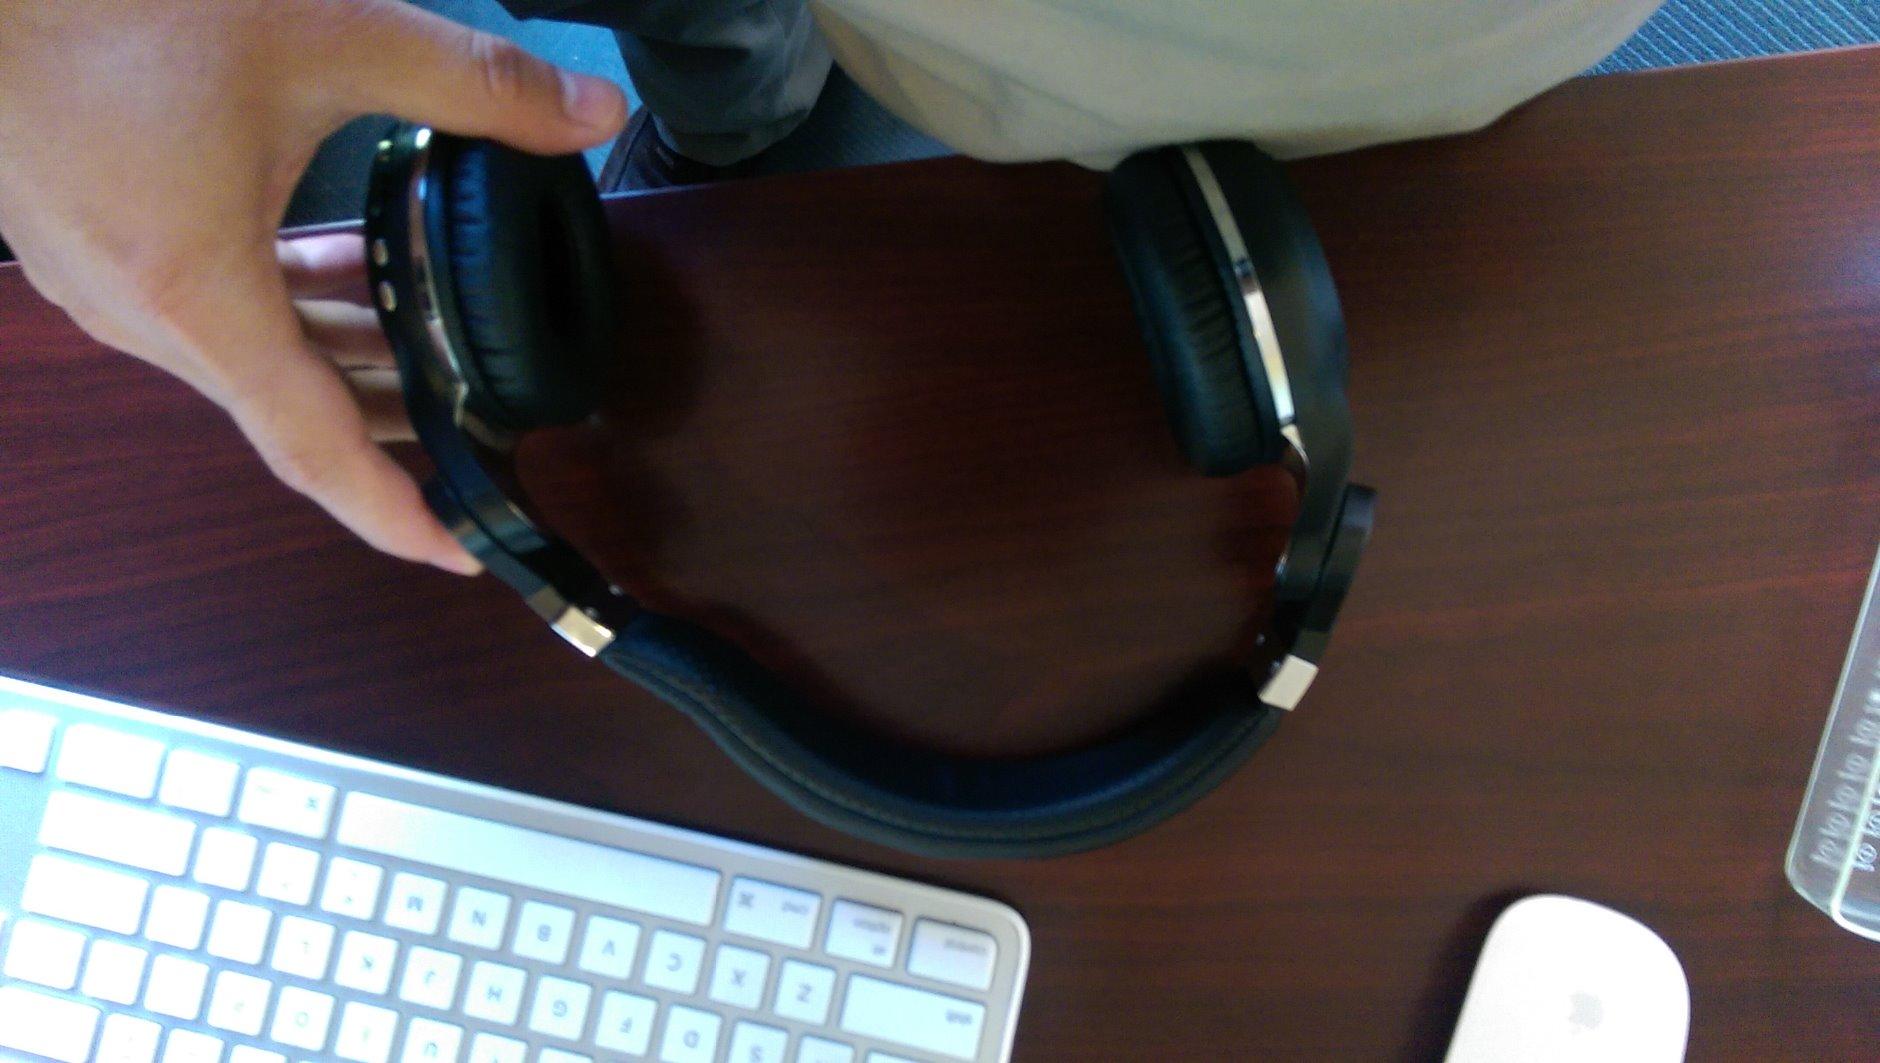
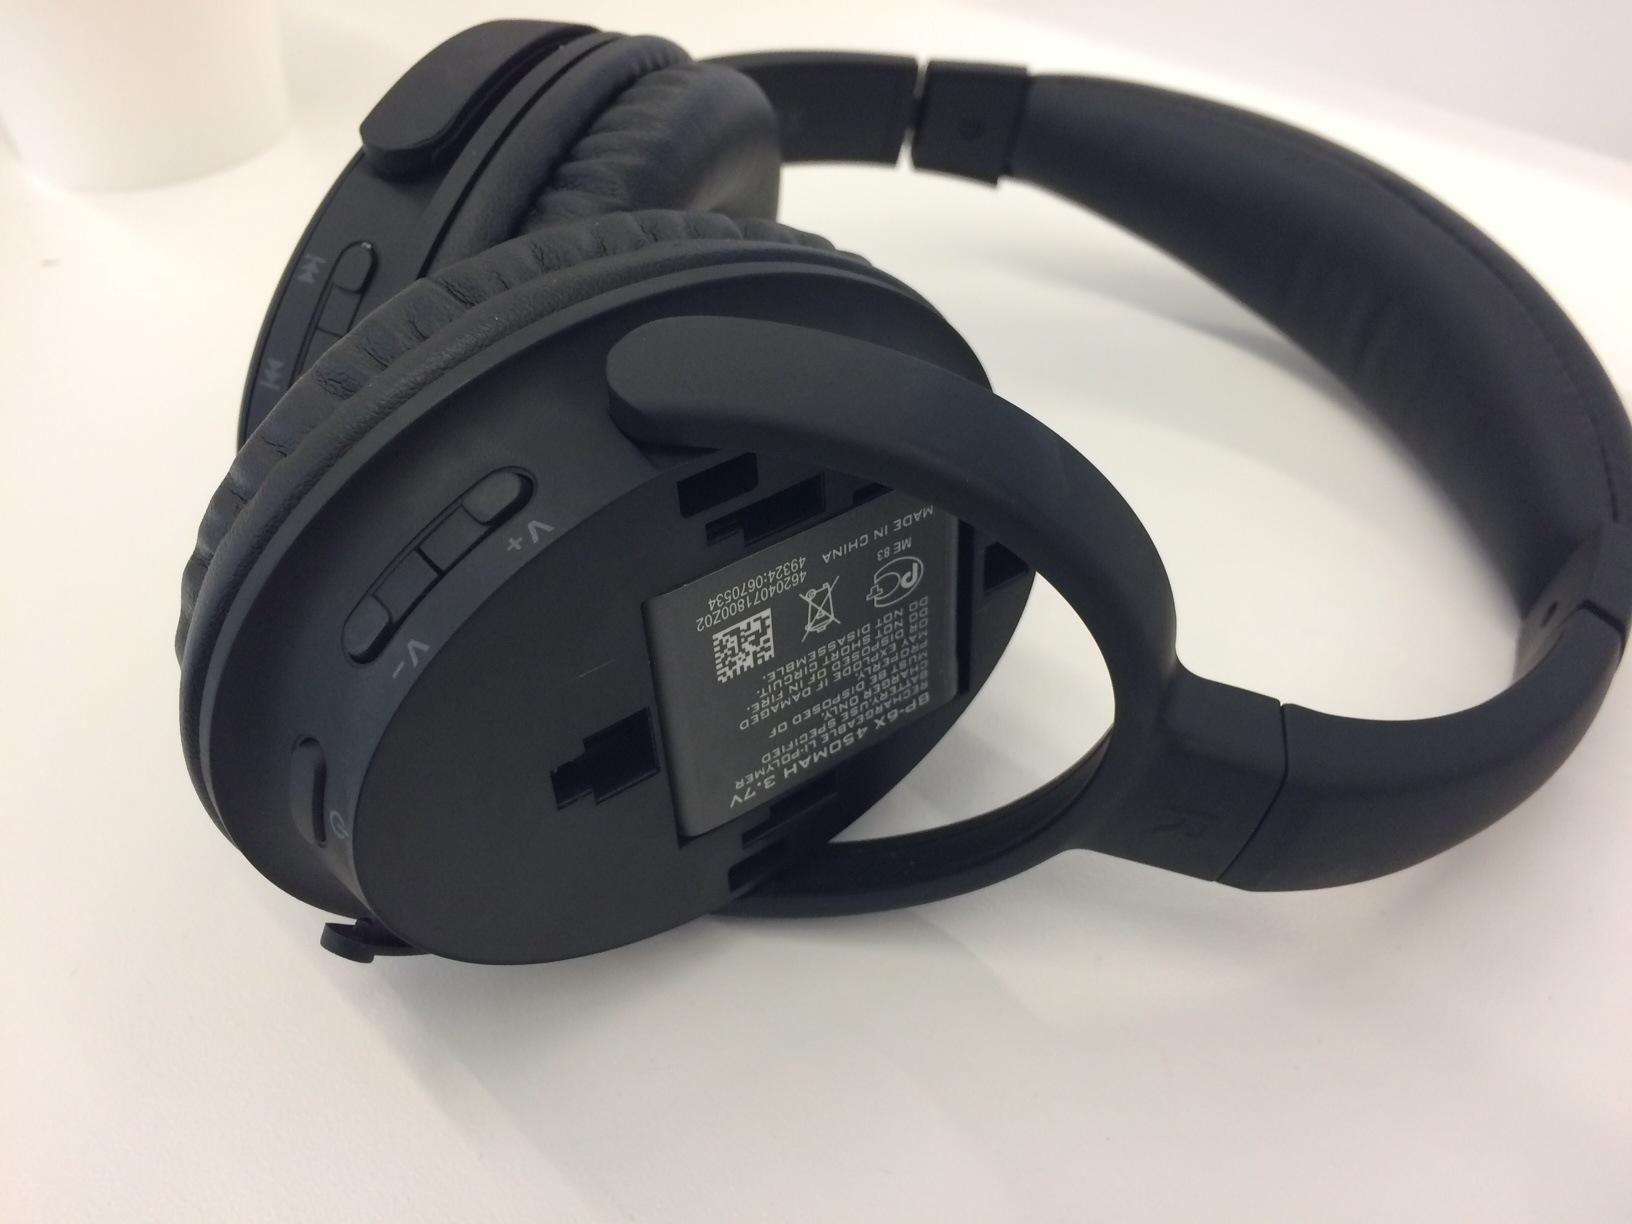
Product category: headphones
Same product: no